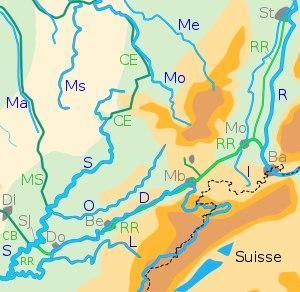
Mulhouse est une ville française, métropole du département du Haut-Rhin, située en région Grand Est. Héritière de la République de Mulhouse, elle fait partie de la région culturelle et historique d'Alsace.
Le canal du Rhône au Rhin est un canal français qui relie la Saône, affluent navigable du Rhône, au Rhin, par la vallée du Doubs et son prolongement en Haute Alsace jusqu'à Niffer sur le Rhin, un autre prolongement rejoignant Strasbourg par la canalisation de l'Ill. Il est conçu comme un maillon nécessaire pour connecter les ports maritimes du nord de l'Europe avec ceux de la Méditerranée en créant une liaison fluviale Rotterdam-Marseille en passant par l'Allemagne. Pendant sa réalisation, le canal a changé plusieurs fois de nom et dans la période récente on parle de la « Liaison Rhin-Rhône » mais la dénomination « Canal du Rhône au Rhin » a prévalu pendant près de cent cinquante ans. La société le gérant fut parmi les premières cotées à la Bourse de Paris.